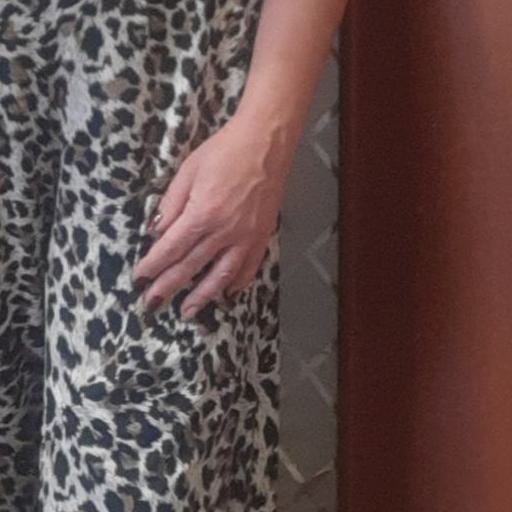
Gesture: no_gesture